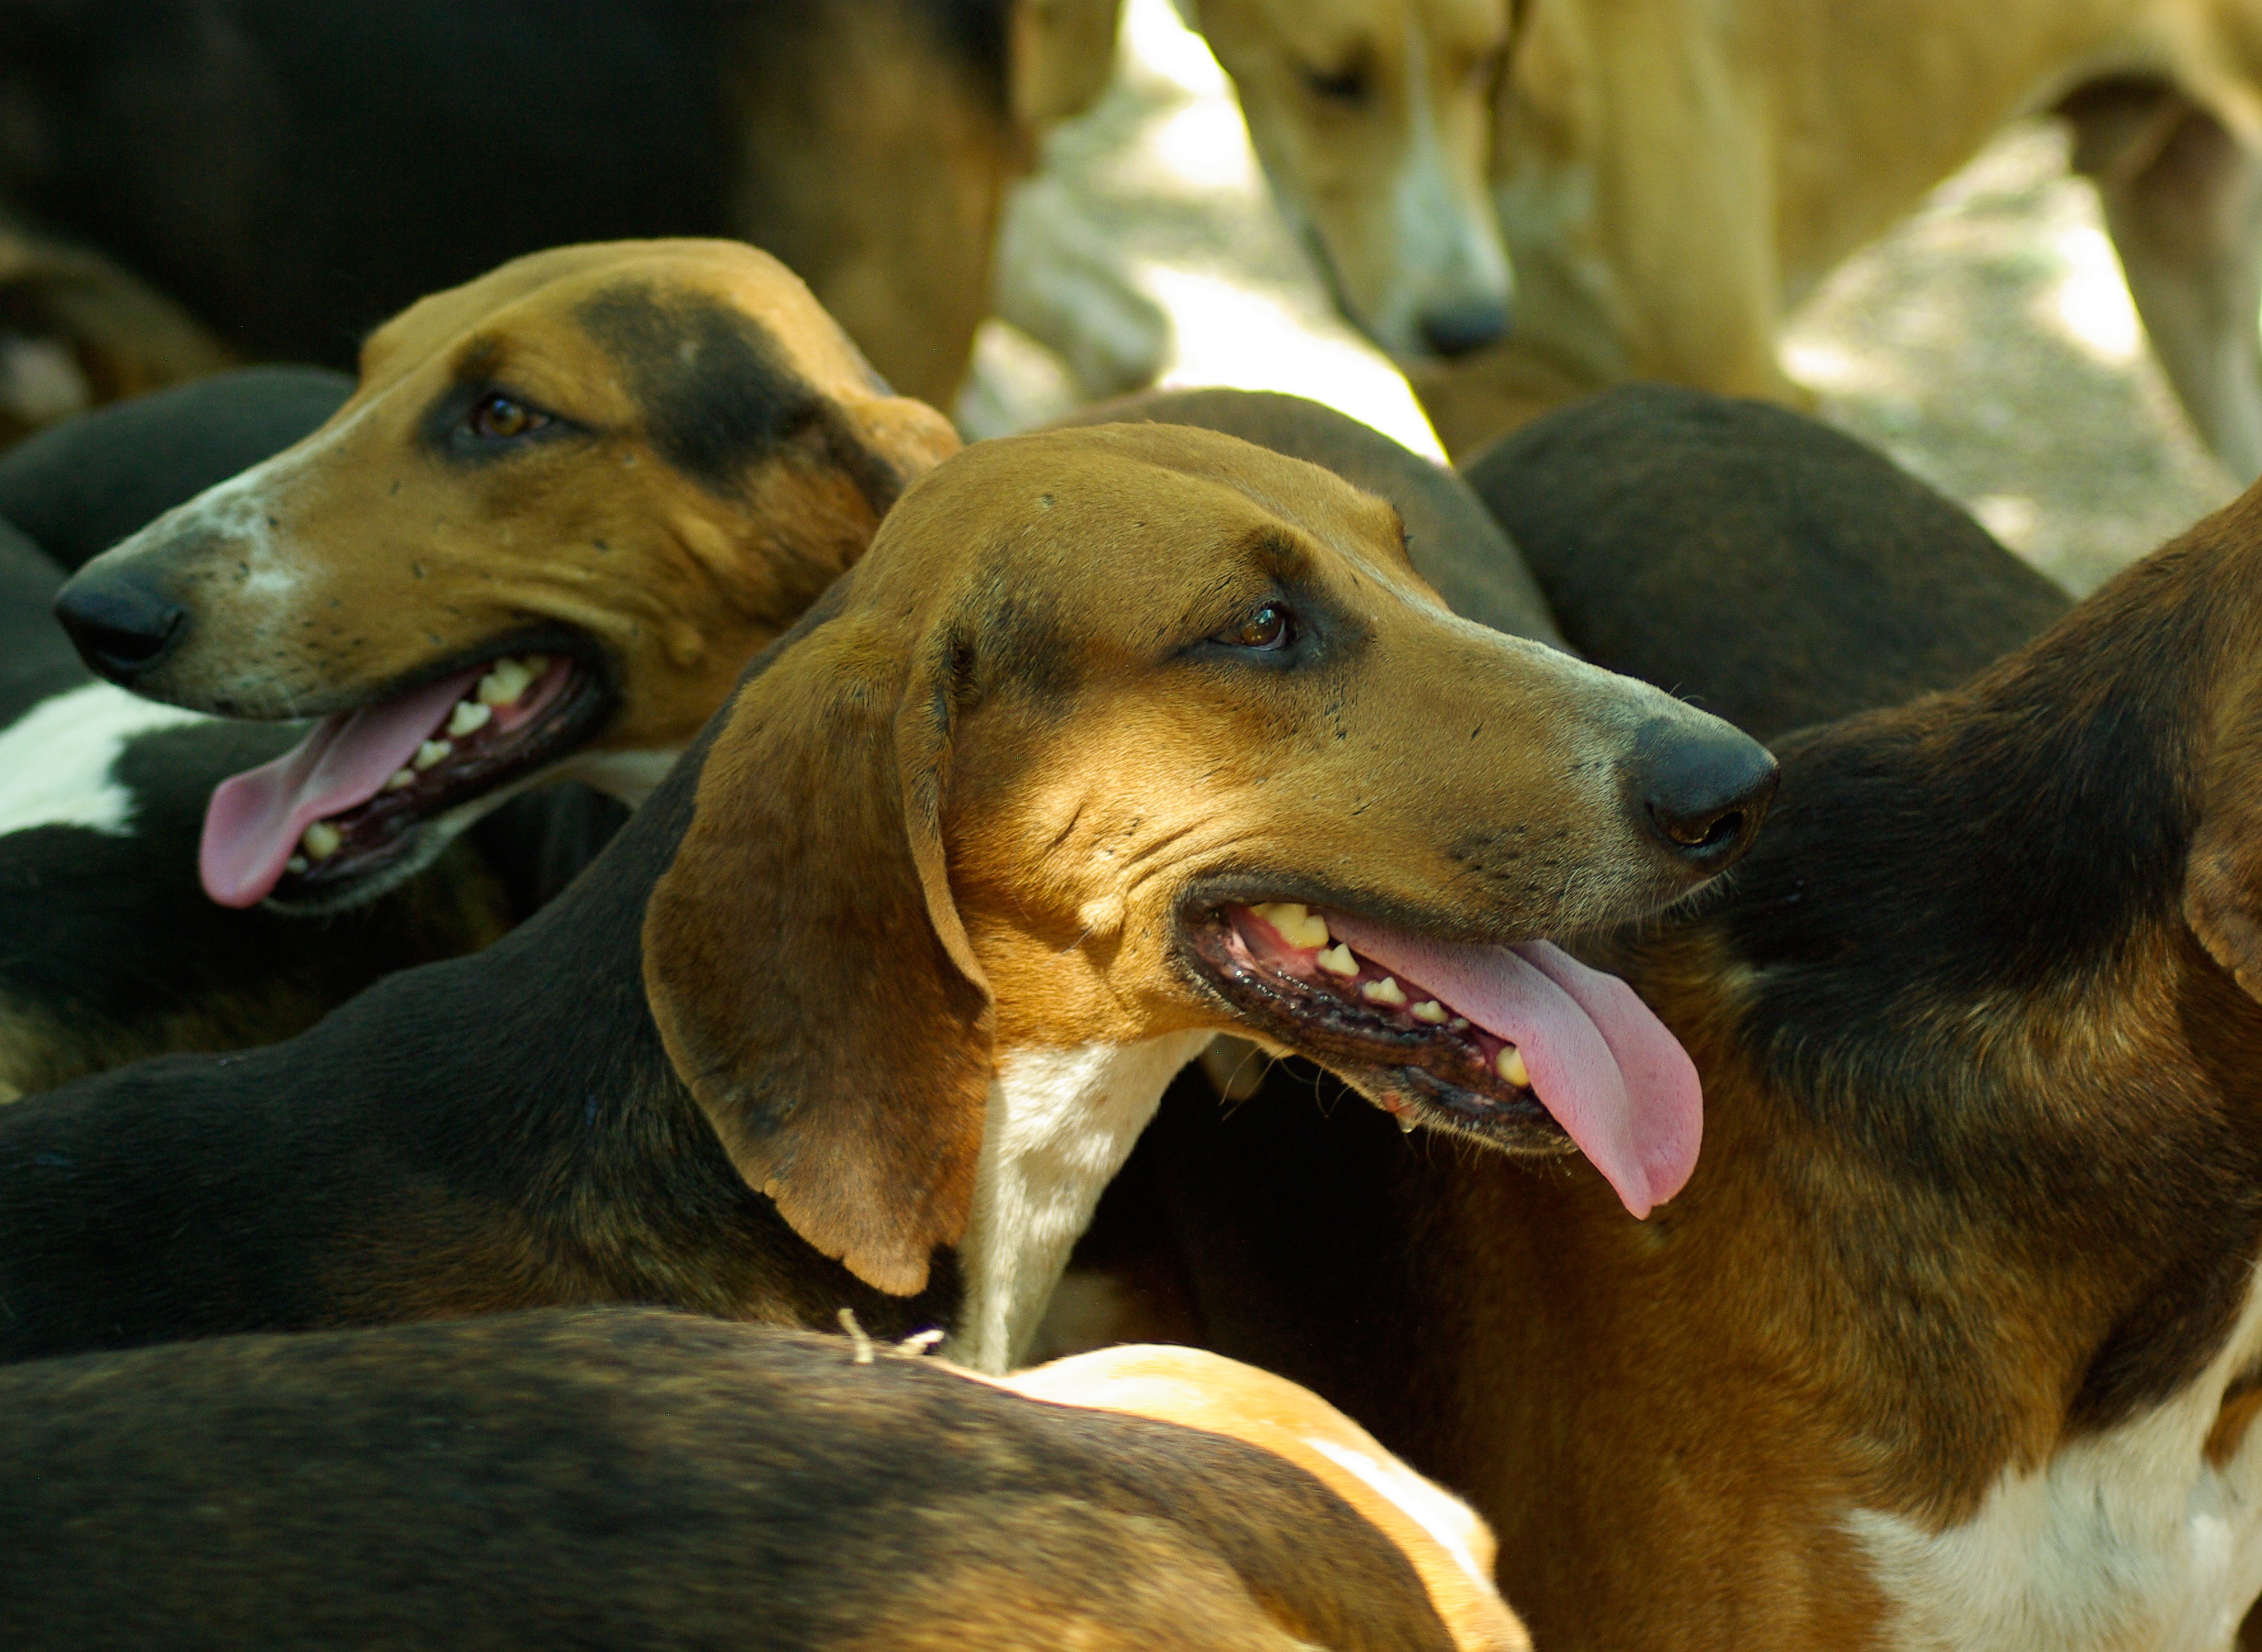
dog, mammal, hound, hunting dog, sports, vertebrate, hunting, pack, street dog, dog like mammal, animal sports